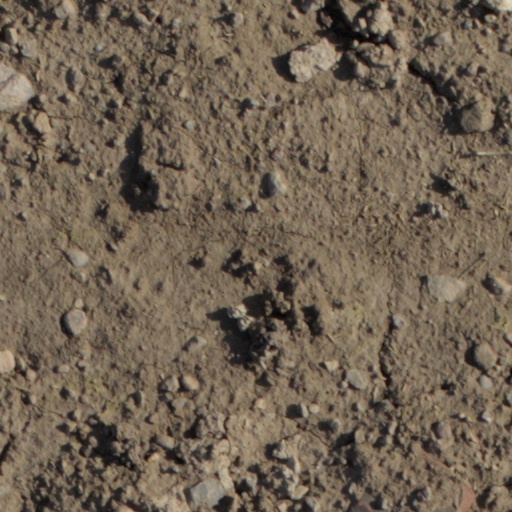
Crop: wheat